Kerensky offensive

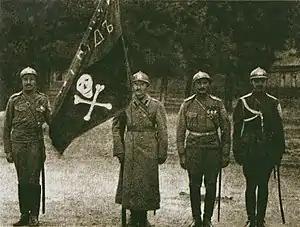
Shock battalion members from the Kornilov Shock Unit

But in early May 1917, Brusilov told Alekseyev that the situation on the Southwestern Front had changed from his earlier report, and that logistical problems would make an offensive difficult. Later that month, at a conference of the Stavka, all front commanders reached the conclusion that an offensive was necessary to assist the Western Allies, despite all of the army's problems. France, Britain, and Italy pressured the Provisional Government to take offensive action, and according to foreign minister Mikhail Tereshchenko, they threatened to withhold loans that Russia needed to avoid bankruptcy if there was no Russian offensive. Kerensky also thought that a Russian military success would persuade the other Allies to seek peace on the terms in his government's earlier declaration calling for self-determination for all nations. So he saw Russian military action as an extension of his diplomacy to end the war on renegotiated terms. There was also the belief in the Provisional Government that if the army remained idle, it was more likely to disintegrate, and that it gave them an excuse to send the rebellious Petrograd garrison to the front line. The United States sent a delegation to Russia led by Elihu Root, who told Tereshchenko that the offensive should be postponed to give Russia time to recover from political unrest, and that Russia nominally being at war with Germany was enough assistance to the Allies, keeping German divisions on the Eastern Front. But the other countries had more influence in Russia than the U.S., and the delegation arrived when the decision had already been made.